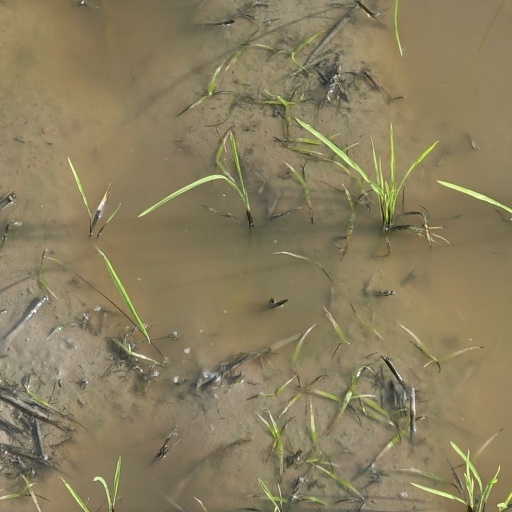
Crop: rice